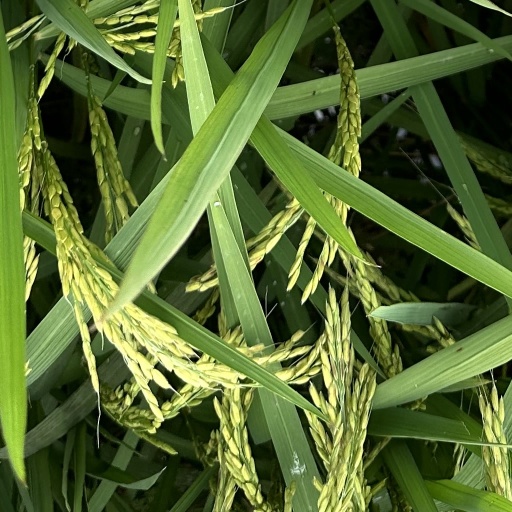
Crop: rice